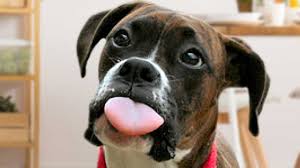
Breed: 225-n000082-boxer